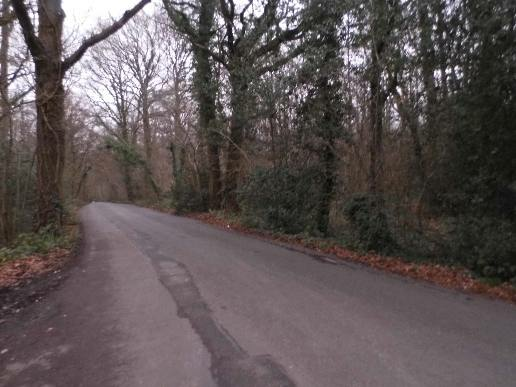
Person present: No